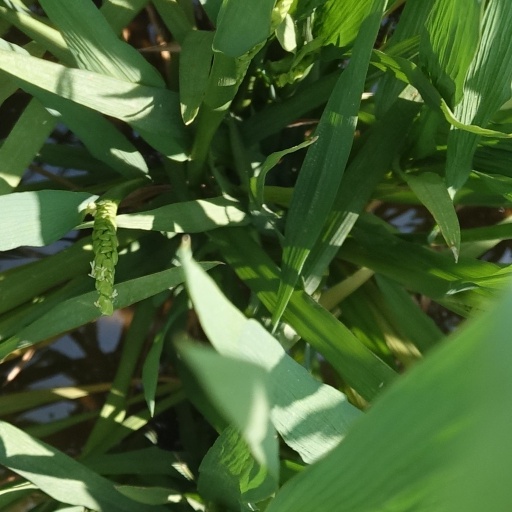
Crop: rice